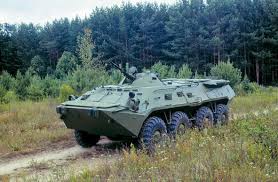
Label: BTR-60